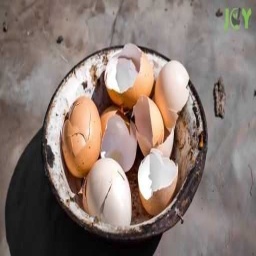
Label: eggshells